The Killing Ground (novel)

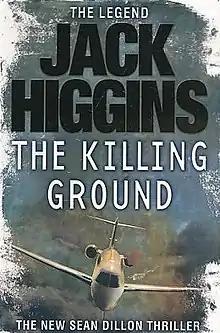
First edition cover

The Killing Ground is a 2007 novel written by British writer Jack Higgins.